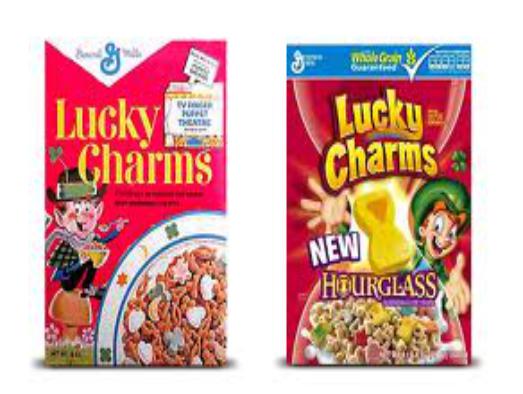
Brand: Lucky Charms
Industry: Food